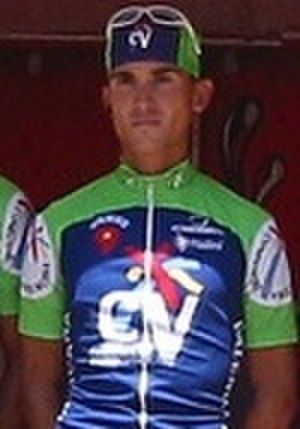
Carlos Zárate Fernández
Carlos Zárate Fernández er en spansk professionel cykelrytter som har cyklet for det det professionelle cykelhold Saunier Duval-Prodir.